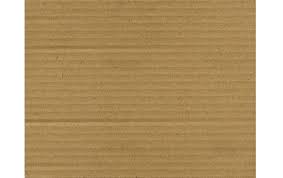
Waste category: cardboard